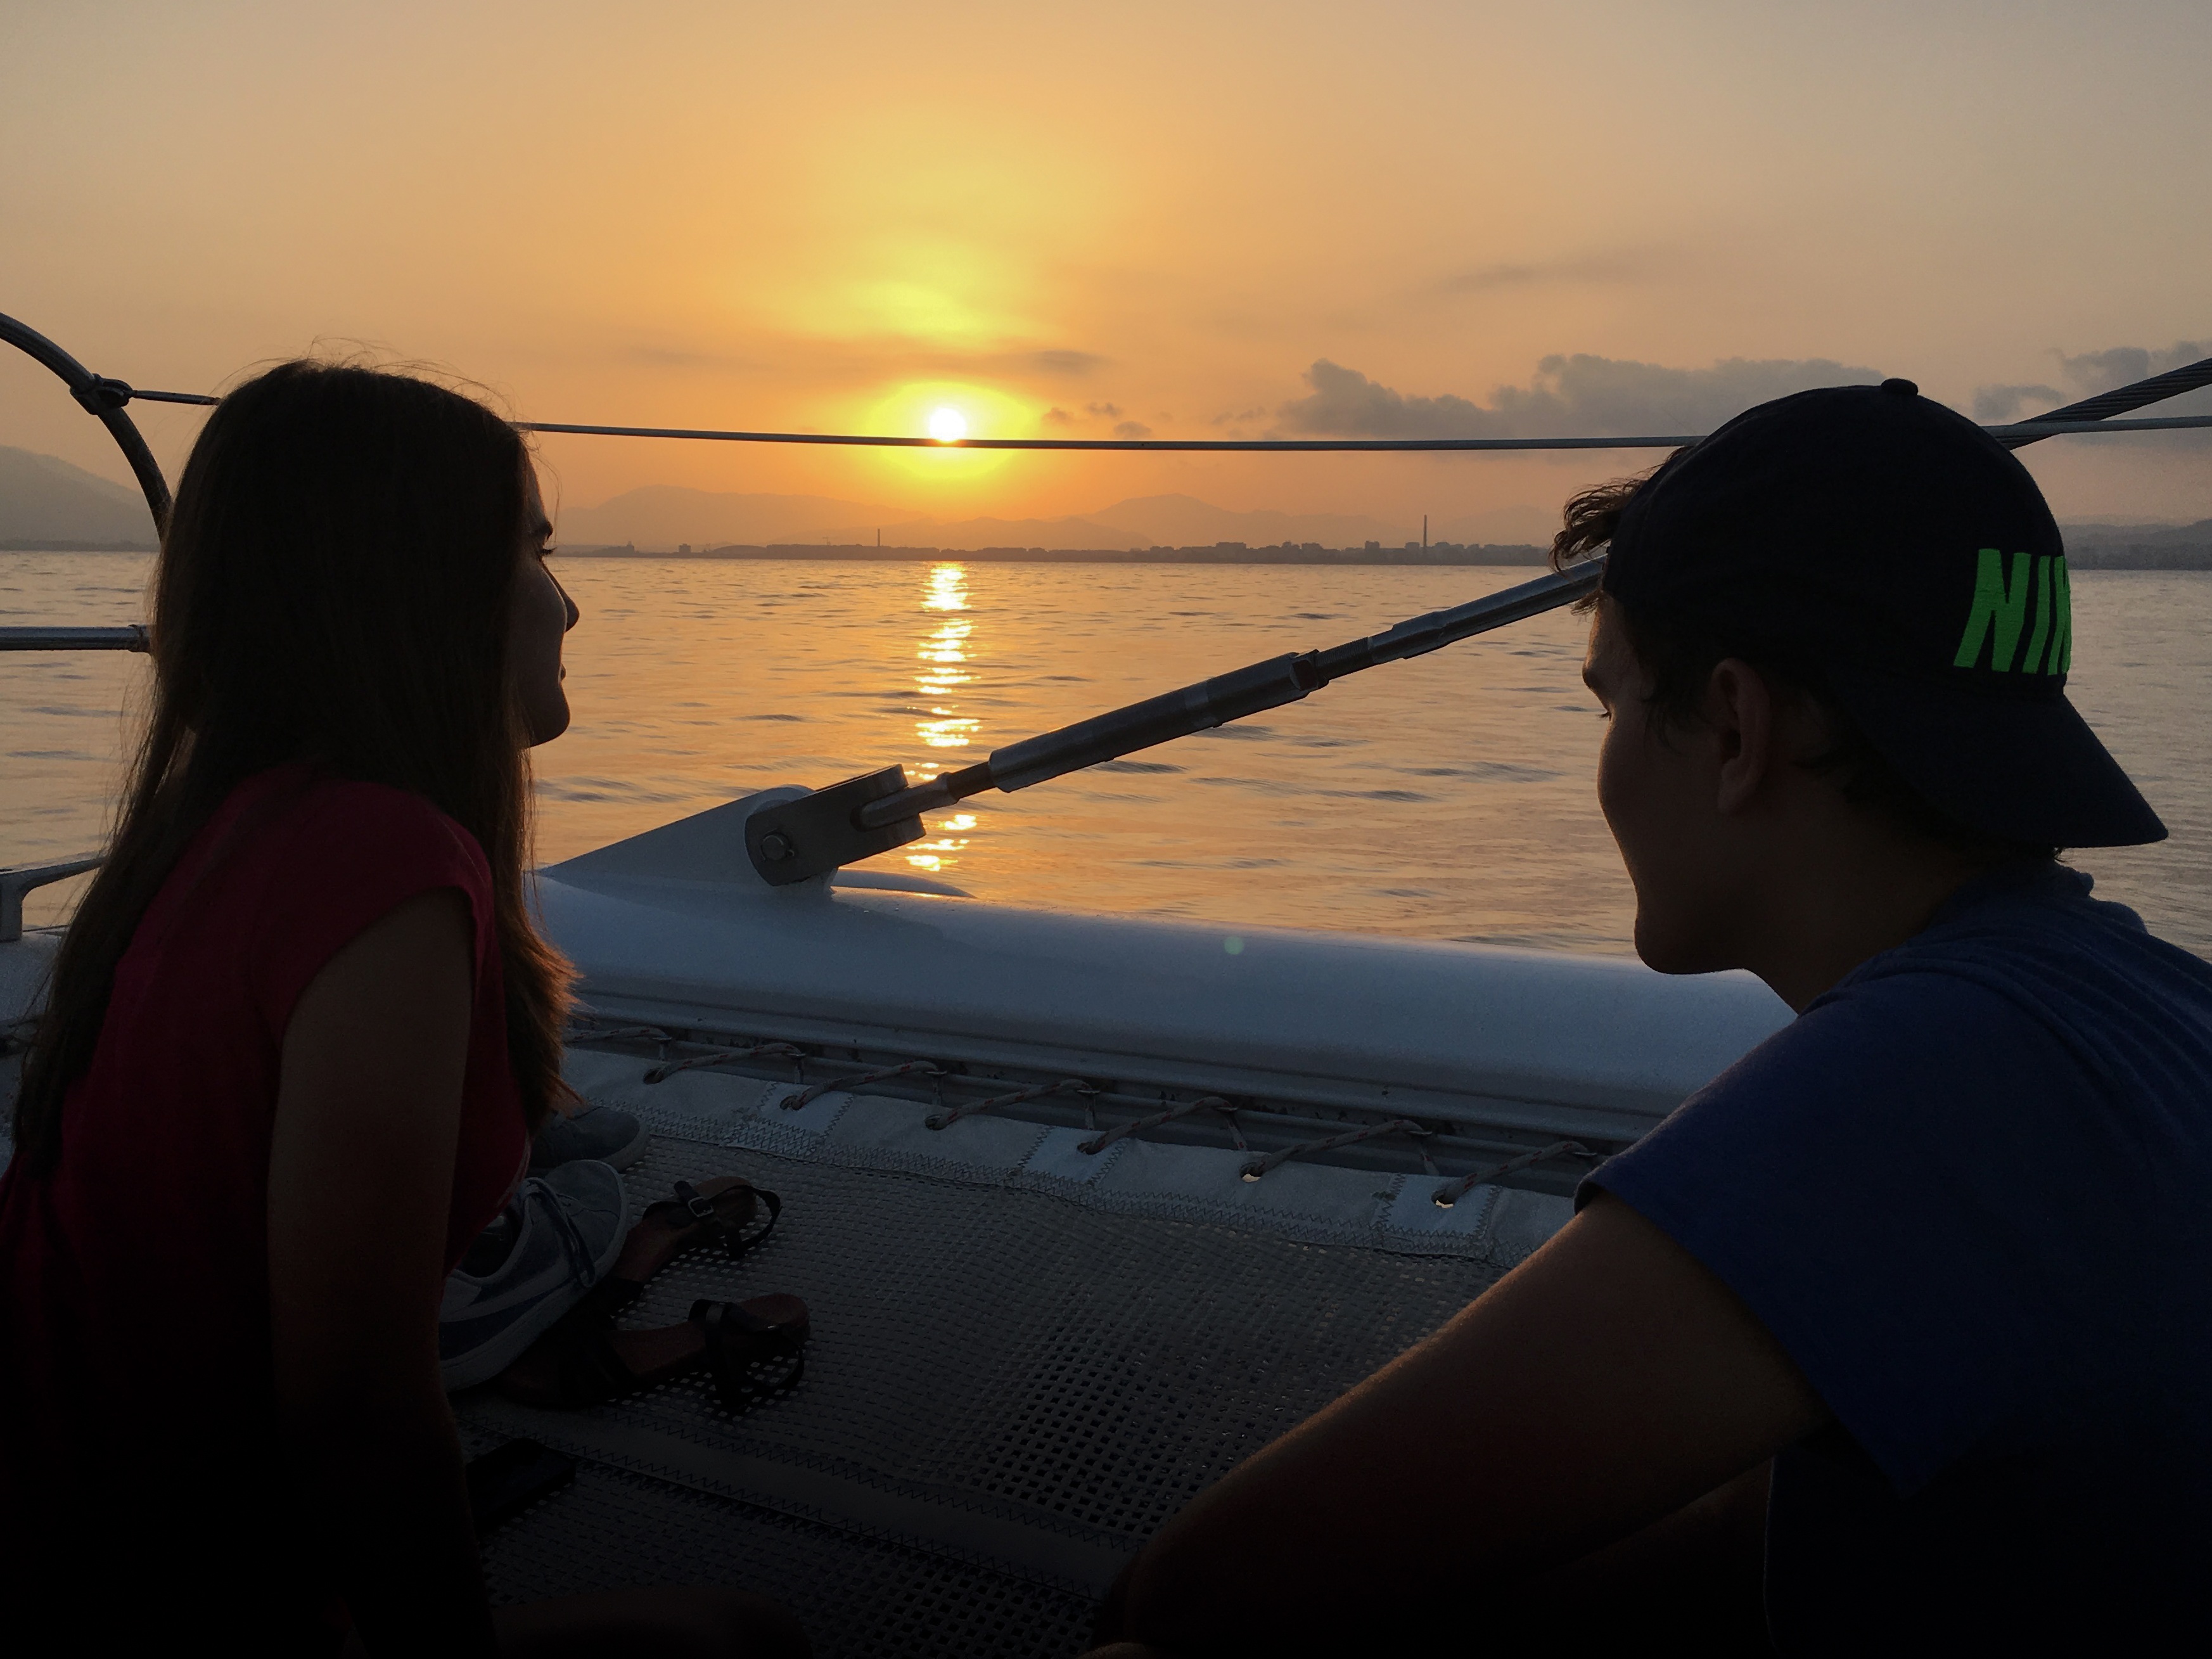
sea, light, sky, sun, sunset, morning, travel, evening, vehicle, relax, peaceful, peace, energy, background image, high seas